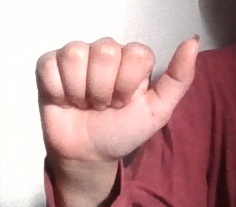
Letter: dhad